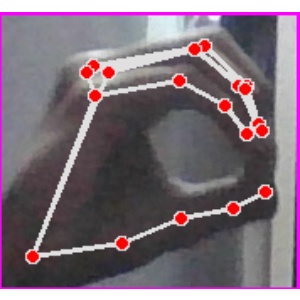
अक्षर: ठ